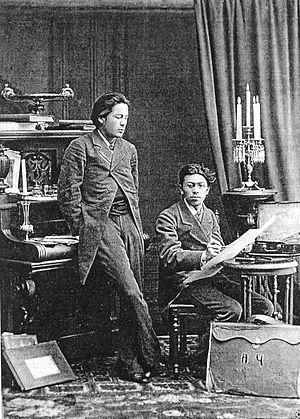
Anton Pavlovitch Tchekhov ou Tchékhov, né le 17 janvier 1860 à Taganrog et mort le 15 juillet 1904 à Badenweiler, est un écrivain russe, principalement nouvelliste et dramaturge.
Nikolaï Pavlovitch Tchekhov, né le 23 mai 1858 à Taganrog et mort le 29 juin 1889 à Louka, village du gouvernement de Kharkov, est un peintre russe. Il était le frère de l'écrivain et dramaturge Anton Tchekhov.